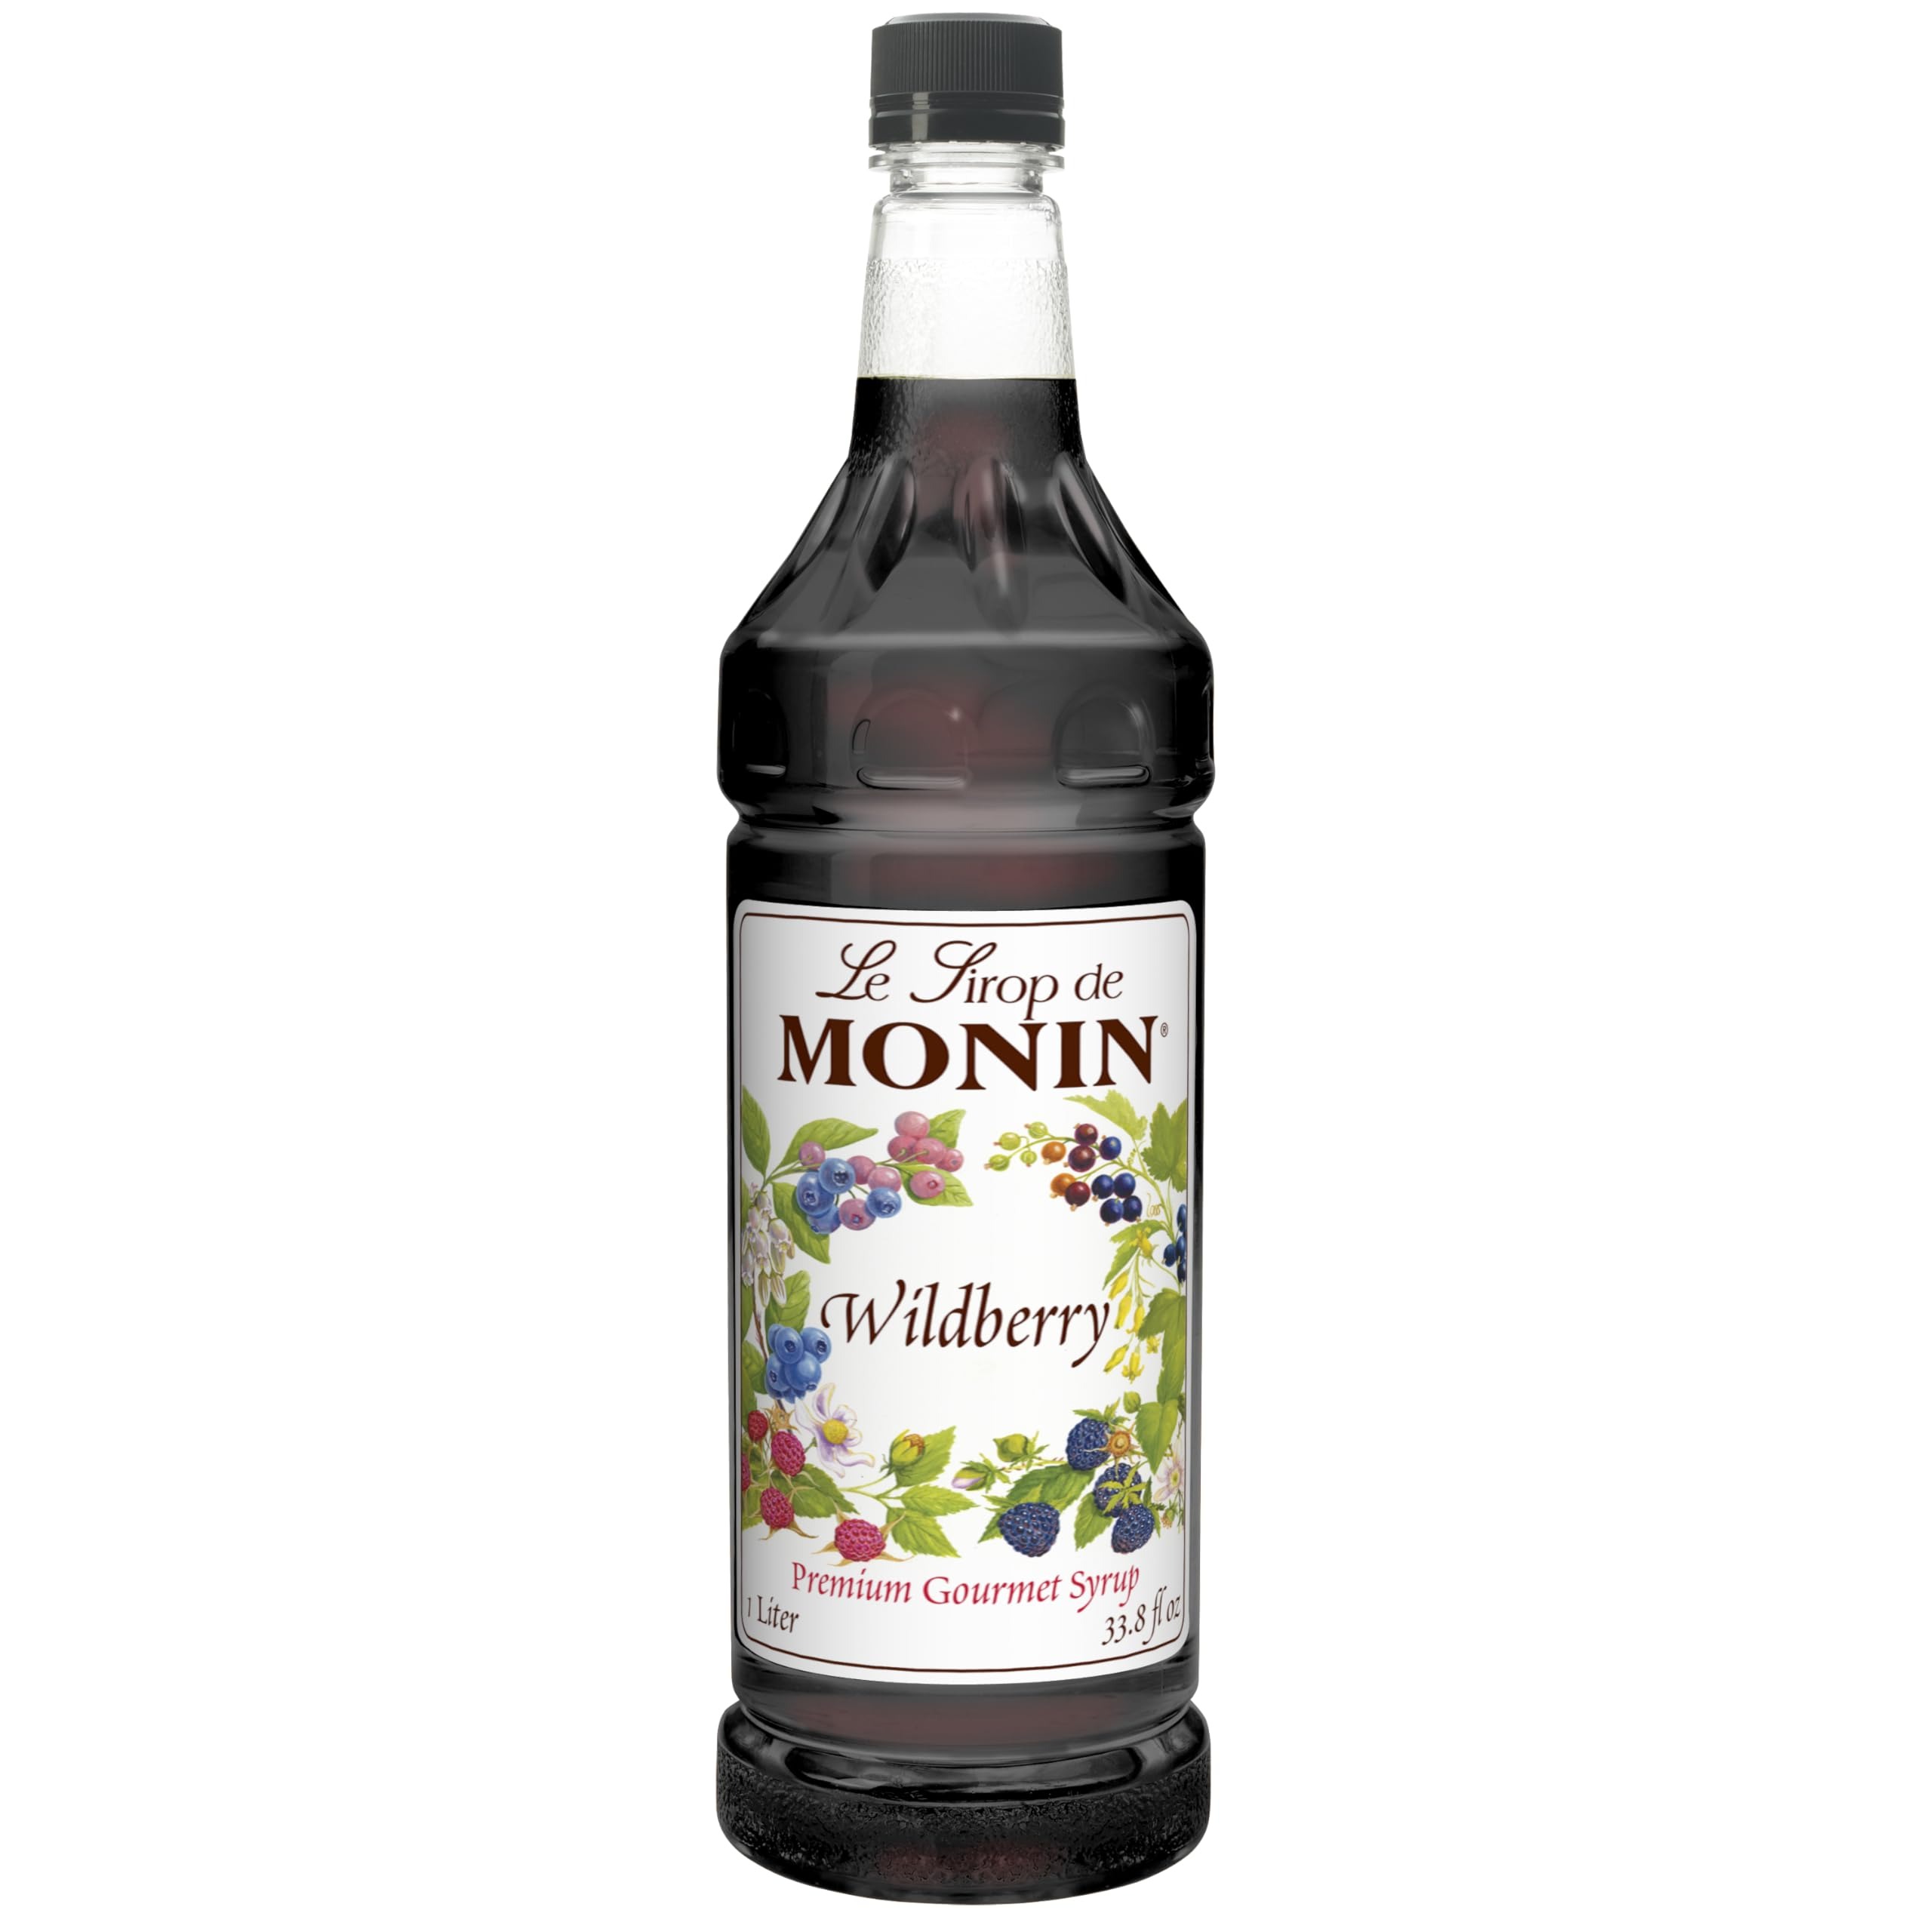
Item Name: Monin Flavored Syrup, Wildberry, 33.8-Ounce Plastic Bottle (Pack of 4)
Bullet Point 1: Monin products are gluten free and alcohol free; GMO free
Bullet Point 2: All Monin products are Kosher
Bullet Point 3: Does not contain HFSC (High Fructose Corn Syrup)
Value: 135.2
Unit: ounce

Price: 65.97